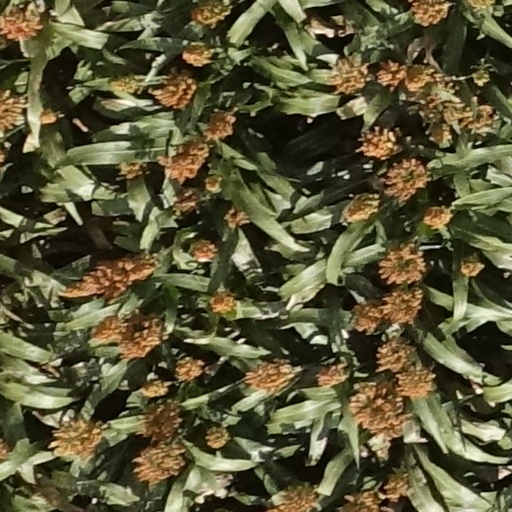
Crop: sorghum